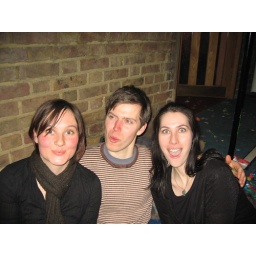
Jude, Will and Liz sitting ont the steps in the Questor's box office foyer